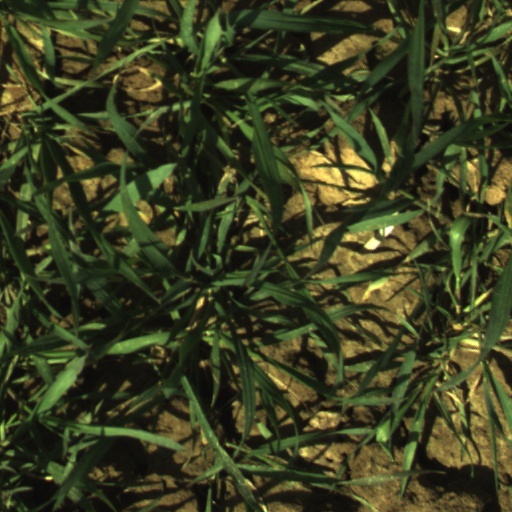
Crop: wheat